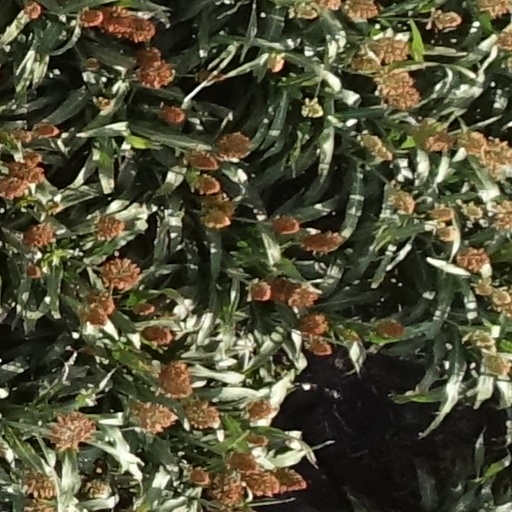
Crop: sorghum